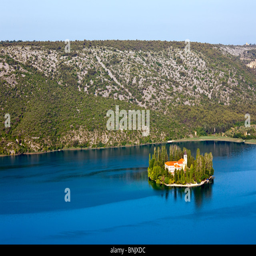
a small island with a monastery